Secret Society of Second-Born Royals

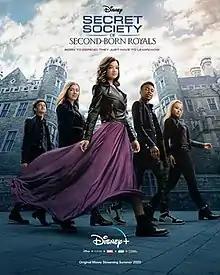
Promotional poster

Secret Society of Second-Born Royals is a 2020 American science fantasy superhero film directed by Anna Mastro from a screenplay by Alex Litvak and Andrew Green, based on a story by Litvak, Green, and Austin Winsberg. Zanne Devine, Mike Karz and Winsberg serve as producers. The film stars Peyton Elizabeth Lee, Niles Fitch, Isabella Blake-Thomas, Olivia Deeble, Noah Lomax, Faly Rakotohavana, Ashley Liao, Sam Page, Greg Bryk, Élodie Yung, and Skylar Astin, and was produced in association with Disney Channel. The film generally received mixed reviews from critics, with some finding it to be a cliché Disney Channel Original Movie.